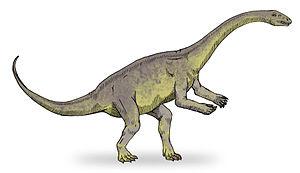
Lufengosaurus, est un genre éteint de dinosaures sauropodomorphes de la famille des Massospondylidae. Il a vécu au Jurassique inférieur et moyen, dans l'actuel sud-ouest de la Chine.
Les Massospondylidae forment une famille éteinte de dinosaures saurischiens du clade des Plateosauria et de celui des Massopoda qui vécurent du Trias supérieur au Jurassique inférieur, dans ce qui constitue aujourd'hui l'Amérique, l'Asie et l'Afrique.
Les Massopoda forment un clade éteint de dinosaures sauropodomorphes qui ont vécu du Trias supérieur au Crétacé supérieur.